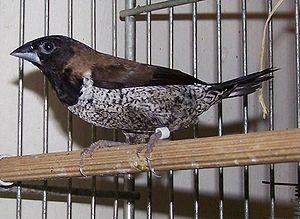
Le Capucin jacobin est une espèce de passereau appartenant à la famille des Estrildidae.